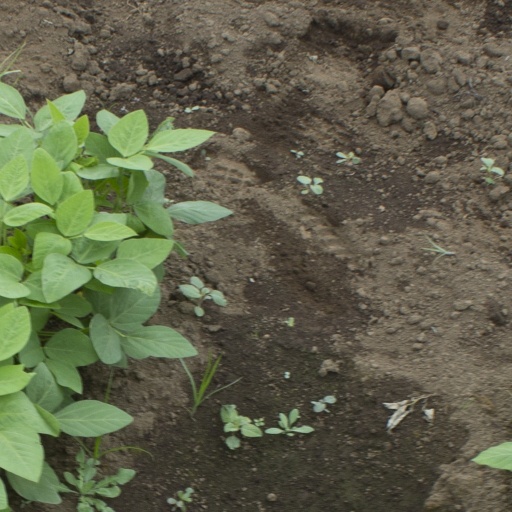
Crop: soybean